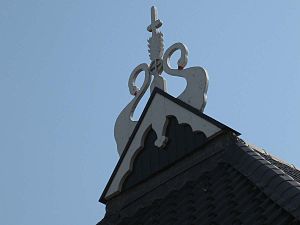
Uglebræt / Galleri
Et uglebræt er et trekantet lodret opretstående skod for et røghul øverst i gavlen skabt af trapezformet, trekantet endeafskærmning af et valmtag. Denne trekantede træplade tjente til ventilation og for at beskytte laden mod fugtighed. Gennem hullet kan kirkeugler og slørugler flyve ind og ud.